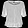
Label: Shirt